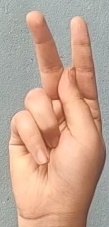
ASL sign: K